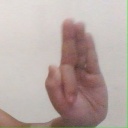
अक्षर: फ